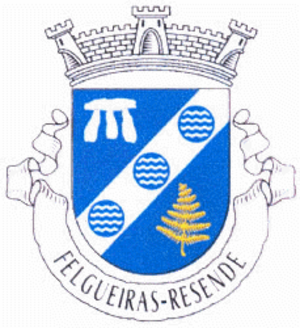
Felgueiras est une paroisse civile portugaise de la municipalité de Resende, située dans le district de Viseu et la région Nord.